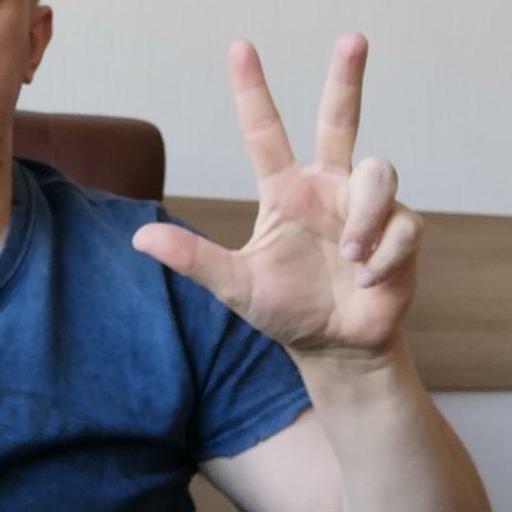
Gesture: three2